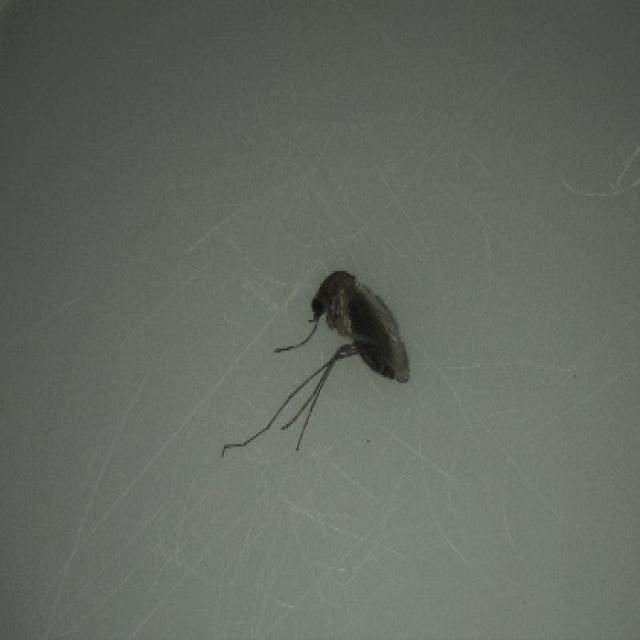
Species: culex_tritaeniorhynchus